Guy Motors

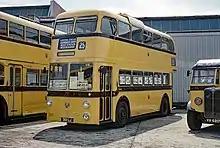
Bournemouth Sunbeam MF2B trolleybus

In 1928, Guy took control of fellow Wolverhampton manufacturer the Star Motor Company, who had seen declining sales throughout the decade, in an attempt to expand their luxury car manufacturing. Under Guy, Star Motors moved to a new factory in Bushbury and the range of vehicles was narrowed to prevent competition against itself. Despite this, Star continued to struggle and a loss was made on every car sold. The Wall Street crash had a crippling effect on industry and the subsequent recession meant that Guy could no longer afford to fit out Star's Bushbury plant and, in 1932, that company entered receivership.